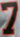
Number: 7